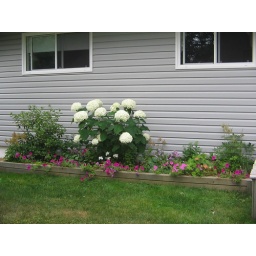
Hydrangea in flower bed July 28